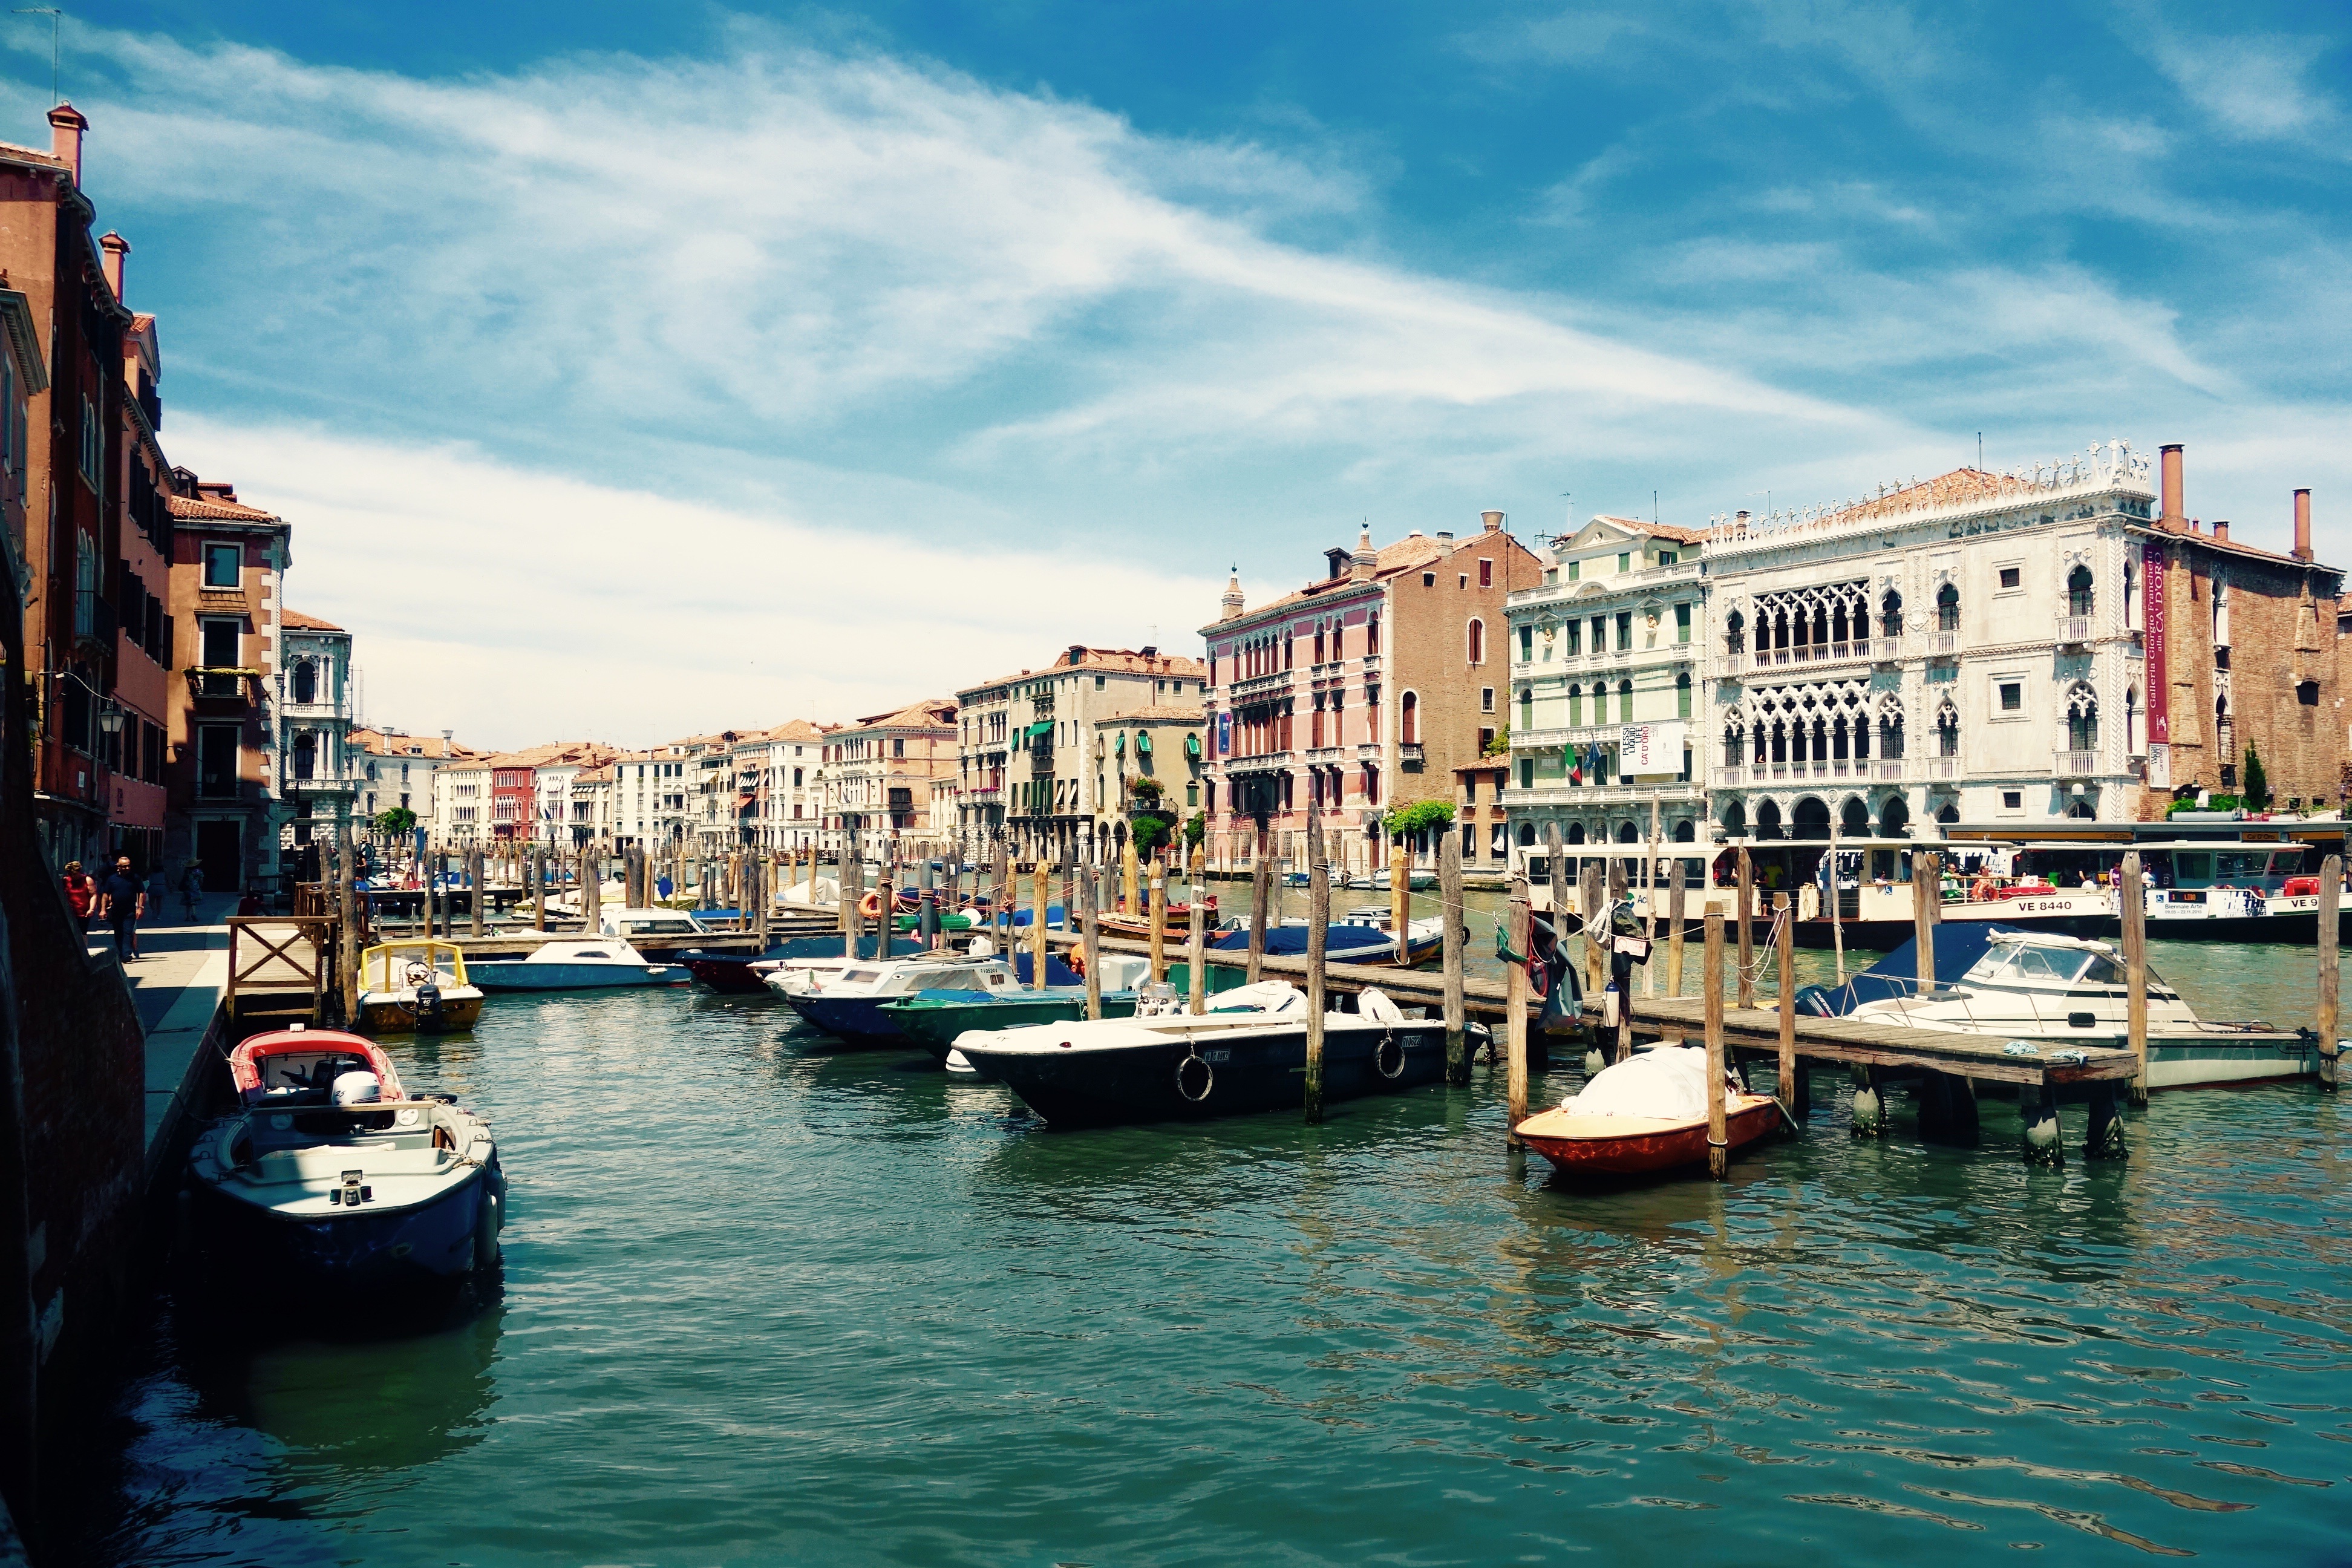
sea, dock, boat, town, cityscape, vacation, europe, vehicle, bay, romantic, italy, harbor, venice, marina, port, waterway, venezia, channel, gondola, watercraft, italian, grand canal